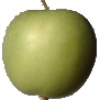
Label: Apple Granny Smith 1